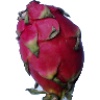
Label: red_pitahaya